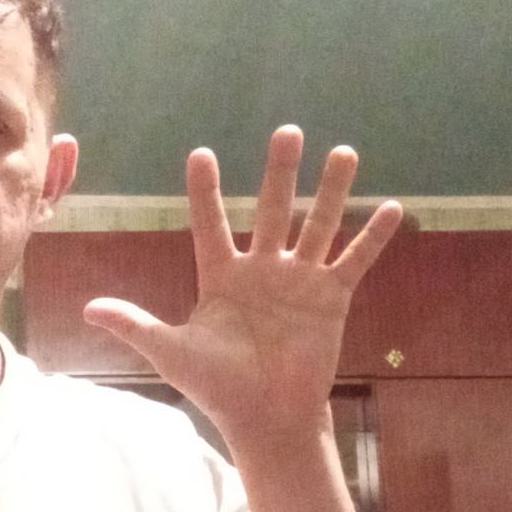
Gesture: palm